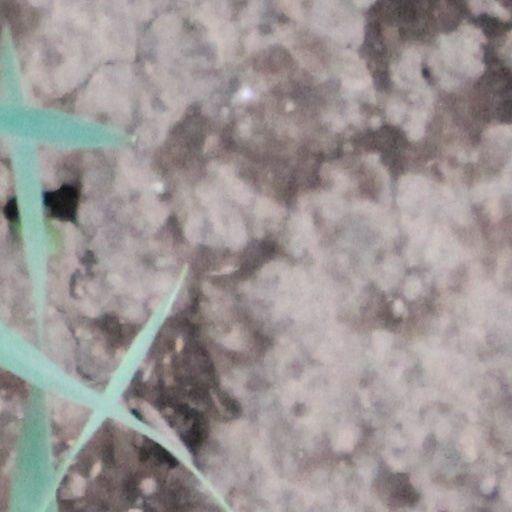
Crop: wheat